Calgary Expo

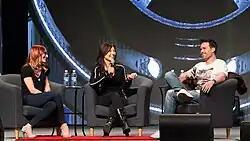
Ming-Na Wen and Brett Dalton at the 2015 Calgary Comic and Entertainment Expo

In October 2017, Calgary Expo was acquired by Informa, the current parent company of Fan Expo Canada. Foong would remain the producer of the event. In 2018, the first year under Informa ownership, Calgary Expo faced criticism for ending a long-standing policy that allowed wheelchair users free access to VIP lanes to receive priority access to celebrity autograph and photo opportunities. The organizers stated that the revised policies were intended to provide balanced access for all attendees, were part of a goal to provide an "equal and accessible" experience for all attendees (as the result of the change was to make all attendees require a VIP pass for such access, regardless of disability), and that they were in compliance with relevant legislation.